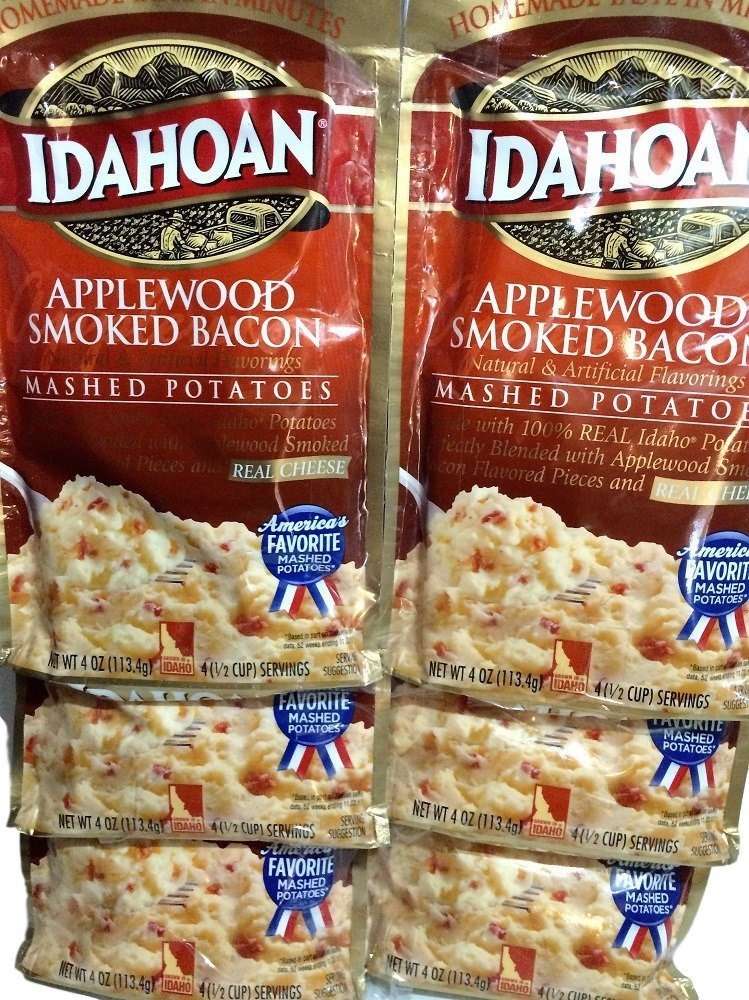
Item Name: Idahoan, Applewood Smoked Bacon Flavored Mashed Potatoes, 4oz Pouch (Pack of 6)
Bullet Point 1: Made with 100% real Idaho Potatoes
Bullet Point 2: Perfectly Blended with Applewood Smoked Bacon
Bullet Point 3: Made with Real Cheese
Bullet Point 4: Makes 4 (1/2 Cup Servings)
Bullet Point 5: America's Favorite Mashed Potatoes
Product Description: Idahoan Applewood Smoked Bacon Flavored Mashed Potatoes, 4 Oz. pouch makes a wonderful addition to dinner or just anytime for that great taste of Applewood Smoked Bacon Flavored Mashed Potatoes, enjoy family dinners again!!
Value: 24.0
Unit: Ounce

Price: 19.69